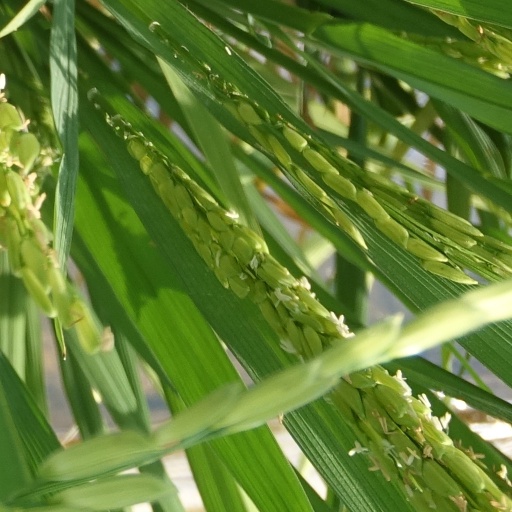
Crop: rice